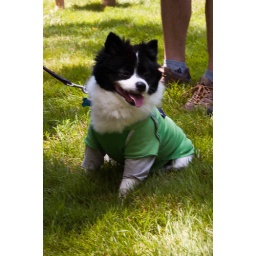
I just though this dog looked cute in its clothes.